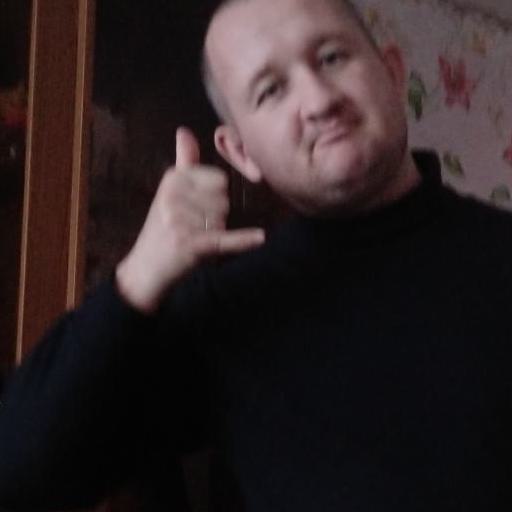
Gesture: call